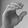
ASL letter: C